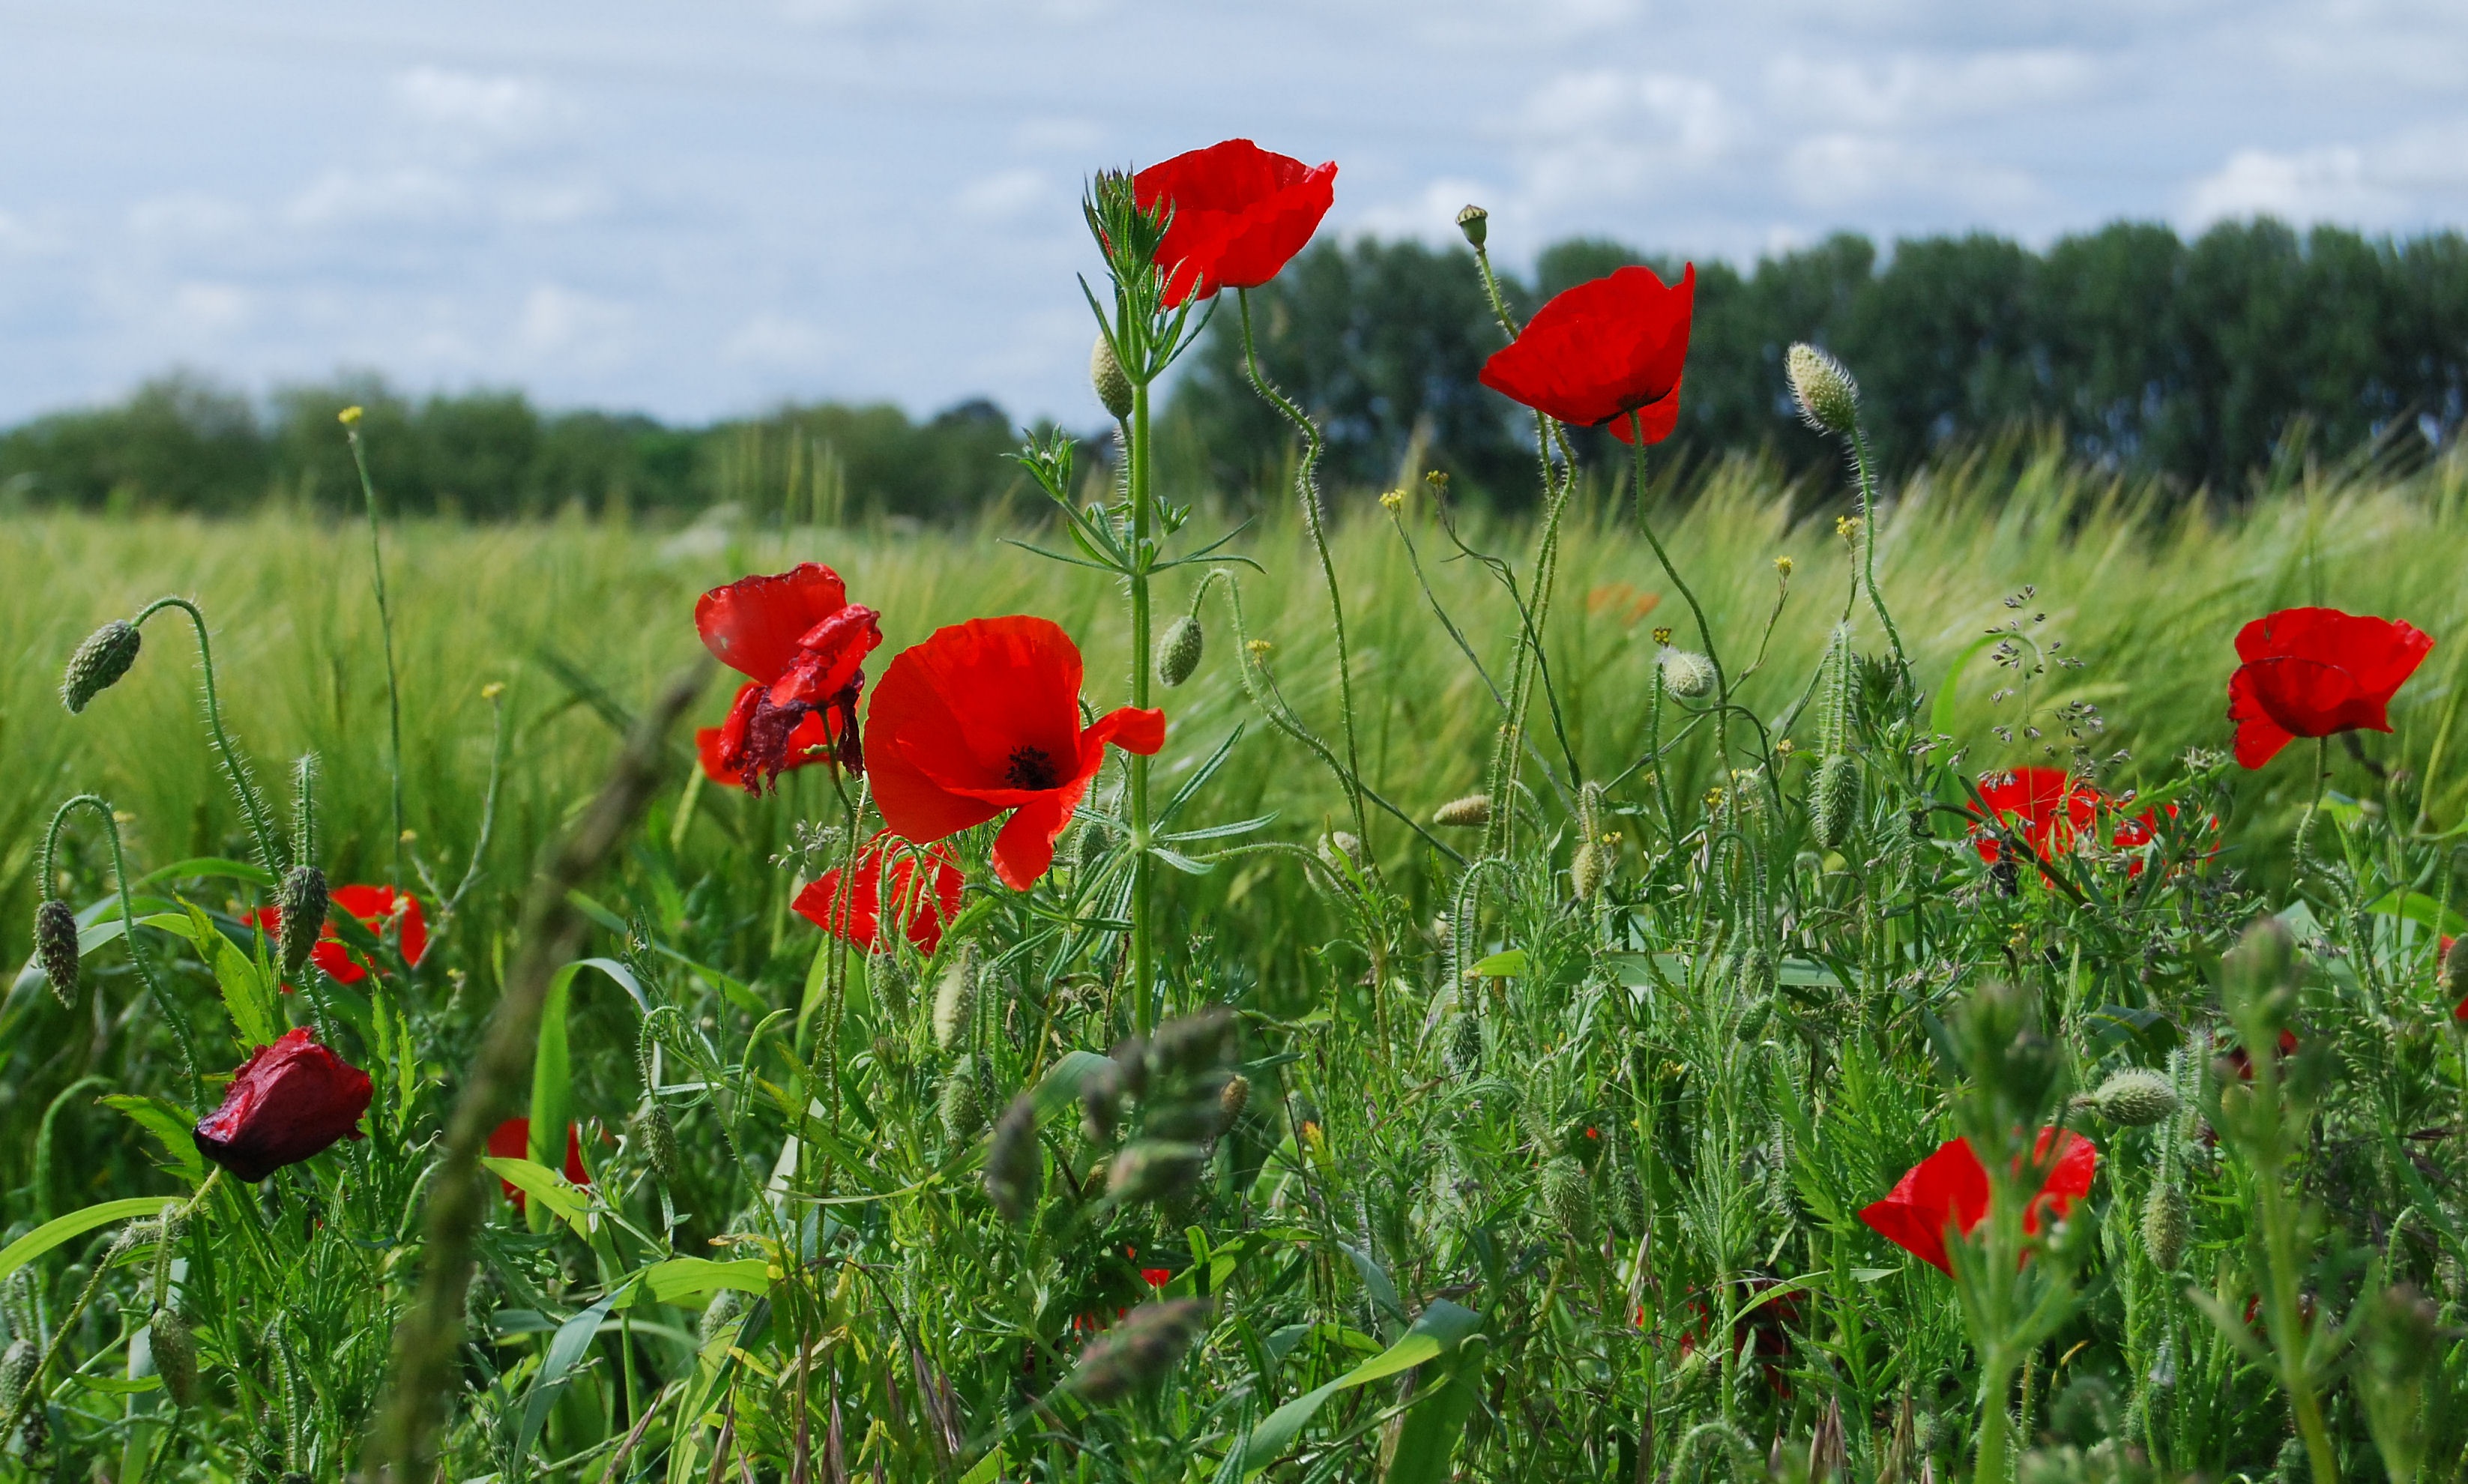
grass, plant, field, meadow, prairie, countryside, flower, red, pasture, flora, plain, wildflower, red poppy, grassland, poppy, habitat, coquelicot, flowering plant, papaver rhoeas, field poppy, natural environment, land plant, poppy family